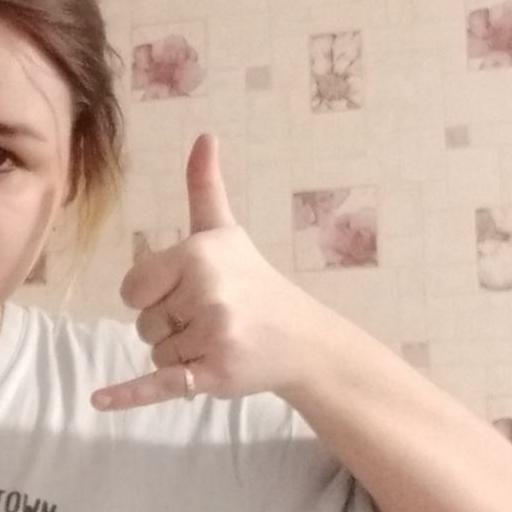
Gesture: call